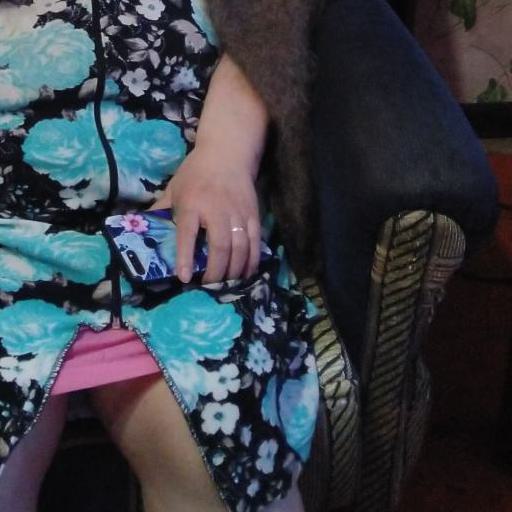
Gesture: no_gesture